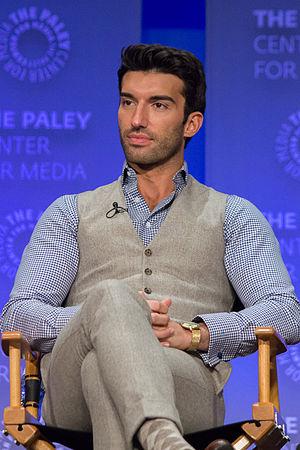
Jane the Virgin, ou Jane l'Immaculée au Québec, est une série télévisée américaine développée par Jennie Snyder Urman et adaptée de la telenovela vénézuélienne Juana la Virgen de Perla Farías, diffusée entre le 13 octobre 2014 et le 31 juillet 2019 sur le réseau The CW et au Canada à partir du 14 octobre 2014 sur le service Shomi jusqu'à sa fermeture en 2016, puis sur Netflix.
Justin Baldoni, né le 24 janvier 1984 à Los Angeles, est un acteur, producteur et réalisateur américain.
À deux mètres de toi, ou À cinq pieds de toi au Québec, est une comédie romantique et dramatique américaine réalisée par Justin Baldoni, sortie en 2019. Le film est issu d'un roman paru quelque temps auparavant.